Mindcage

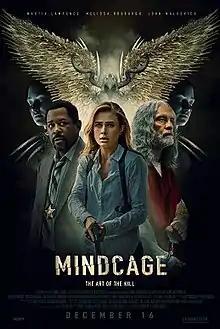
Theatrical release poster

Mindcage is a 2022 American supernatural mystery thriller film directed by Mauro Borrelli and starring Martin Lawrence, Melissa Roxburgh, John Malkovich, Robert Knepper, Jacob Grodnik and Aiden Turner. The first non-comedy role of Lawrence's acting career, the film was released through VOD and in theatres on December 16, 2022.